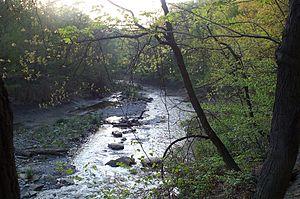
Euclid Creek à proximité de la ville Euclid dans l'État de l'Ohio.